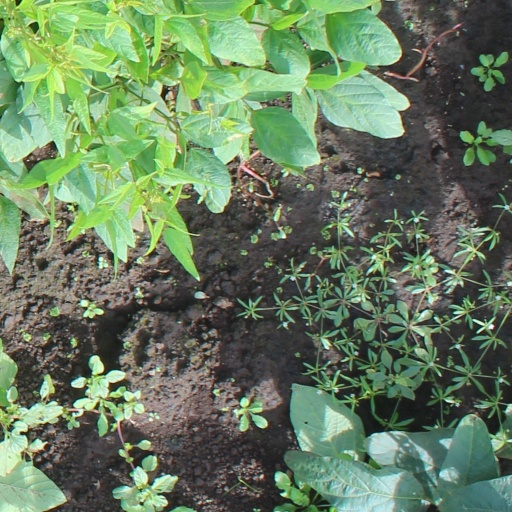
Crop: soybean